List of cities in Nagano Prefecture by population

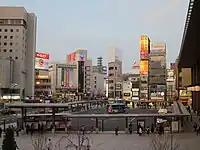
01.Nagano

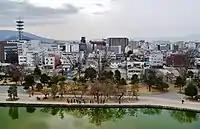
02.Matsumoto

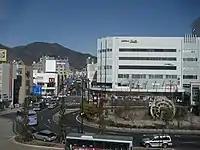
03.Ueda

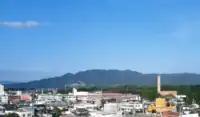
04.Saku

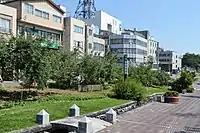
05.Iida

The following table lists the 34 cities, villages and towns in Nagano with a population of at least 10,000 on October 1, 2020, according to the 2020 Census. The table also gives an overview of the evolution of the population since the 1995 census.